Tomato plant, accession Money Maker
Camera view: bottom (45 deg); turntable rotation: 270 degrees
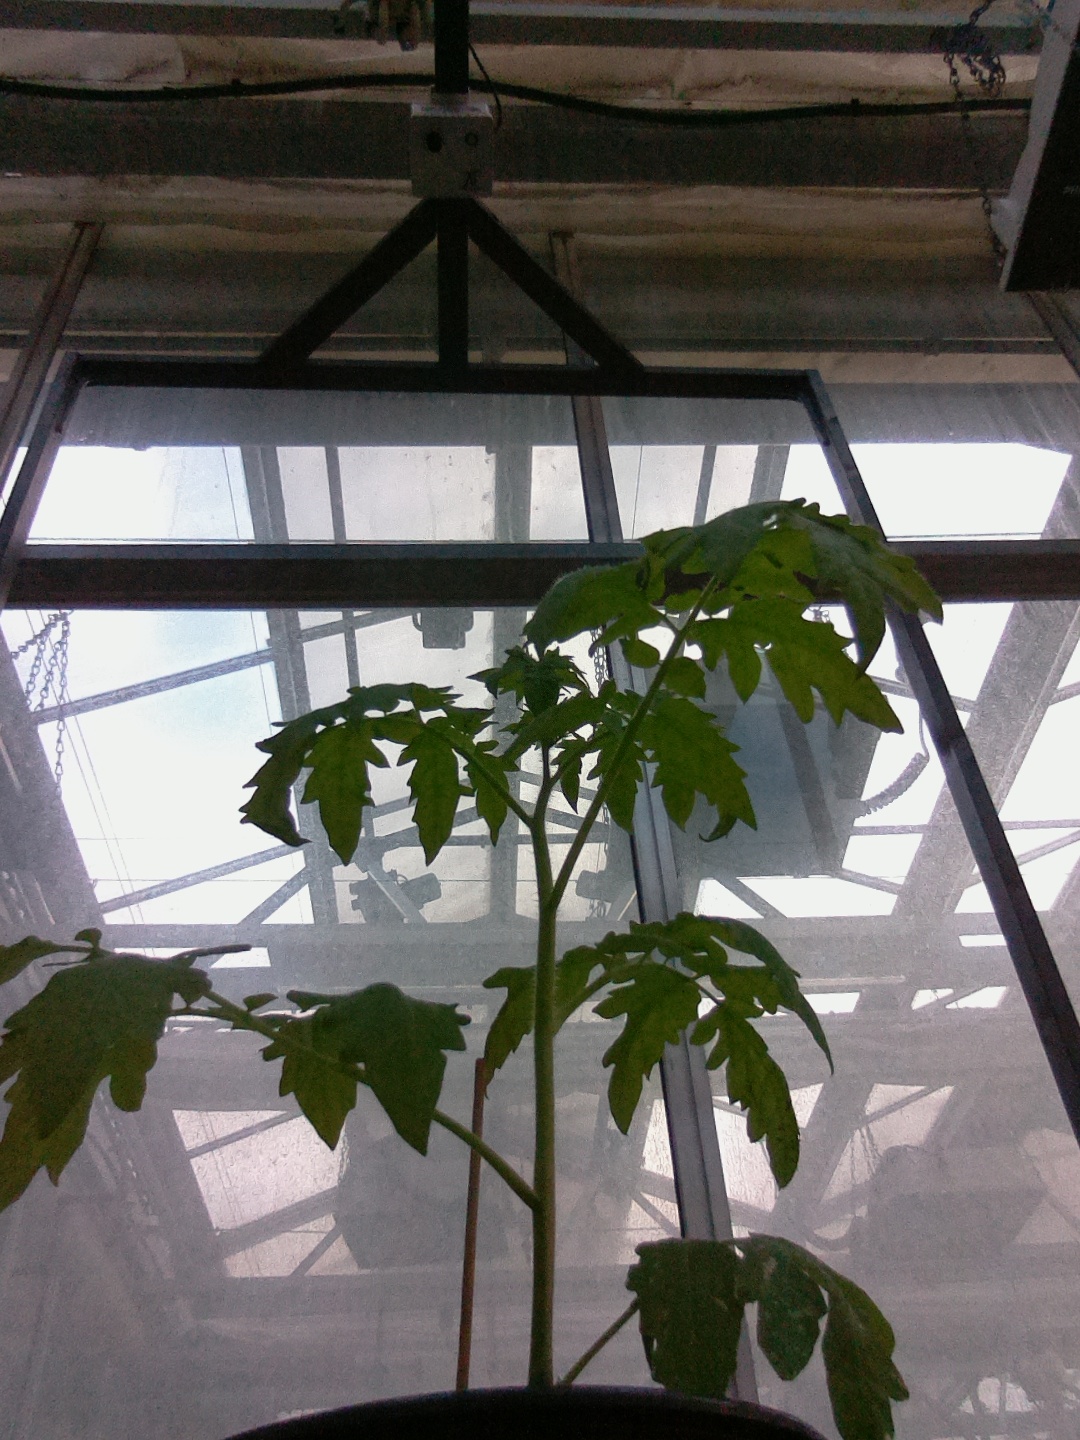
BBCH growth stage 13: 6 of true leaves visible